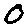
Label: 0